Edstone

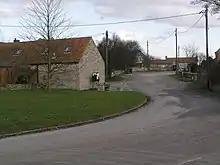
Great Edstone

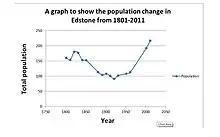
Graph of the population change in Edstone from 1881 to 2011

The hill upon which Great Edstone was built was formed by glaciers in about 30,000 BC. While the Ice Age melted, the hill was left to be an island in the middle of a lake which covered the Vale of Pickering – which itself receded once all trace of the Ice Age left. When the ice did melt, the fertile soils of the land are likely to have encouraged farming.